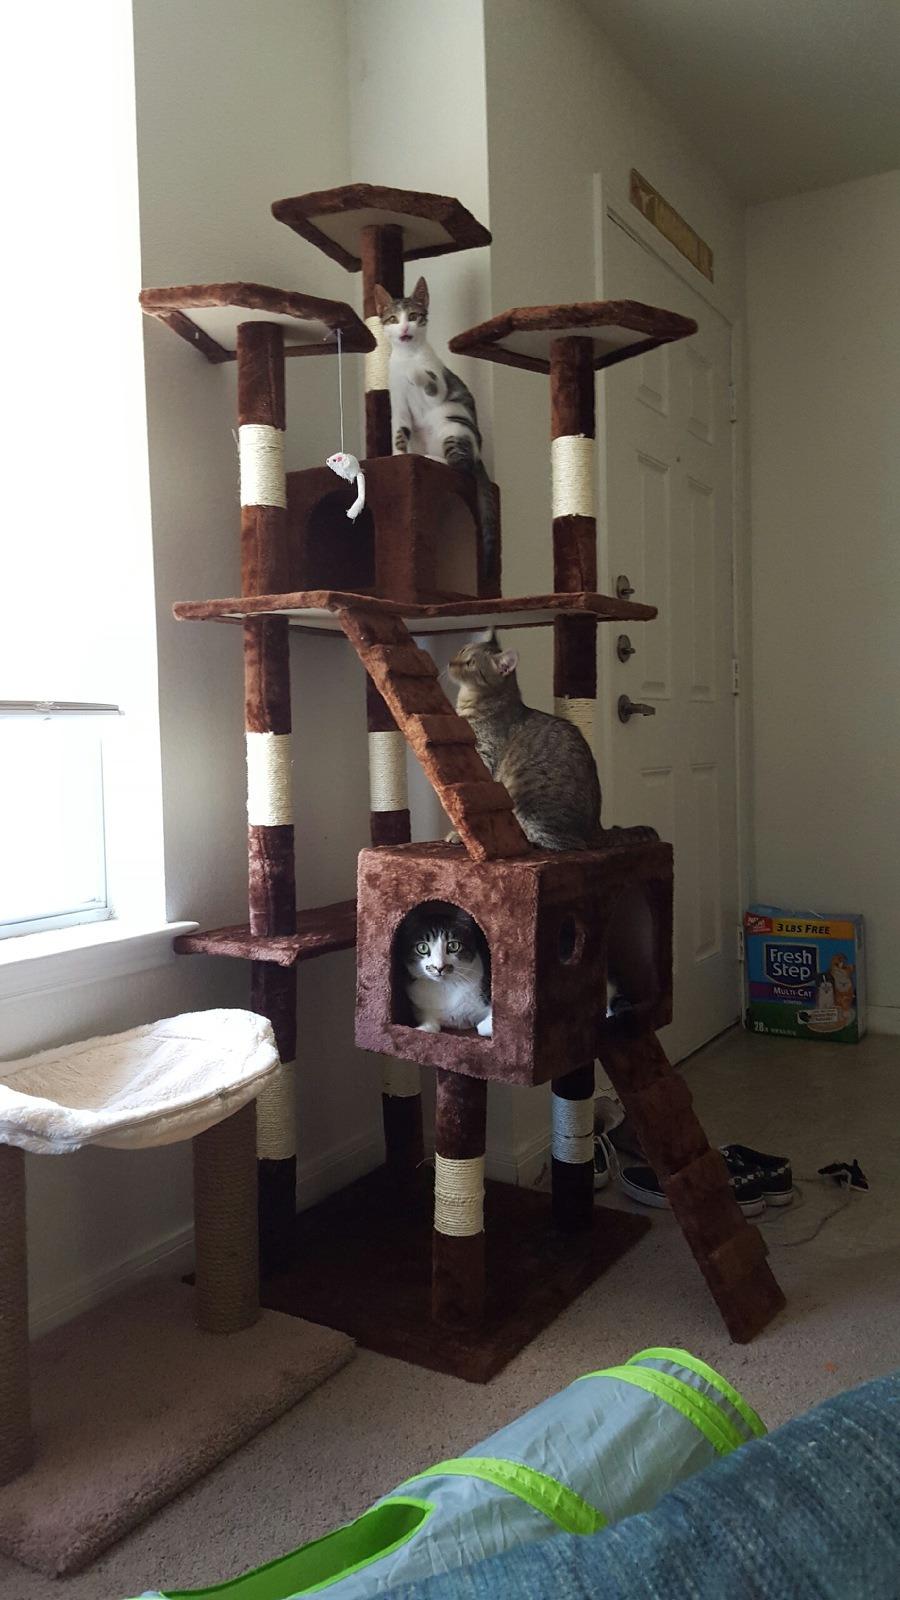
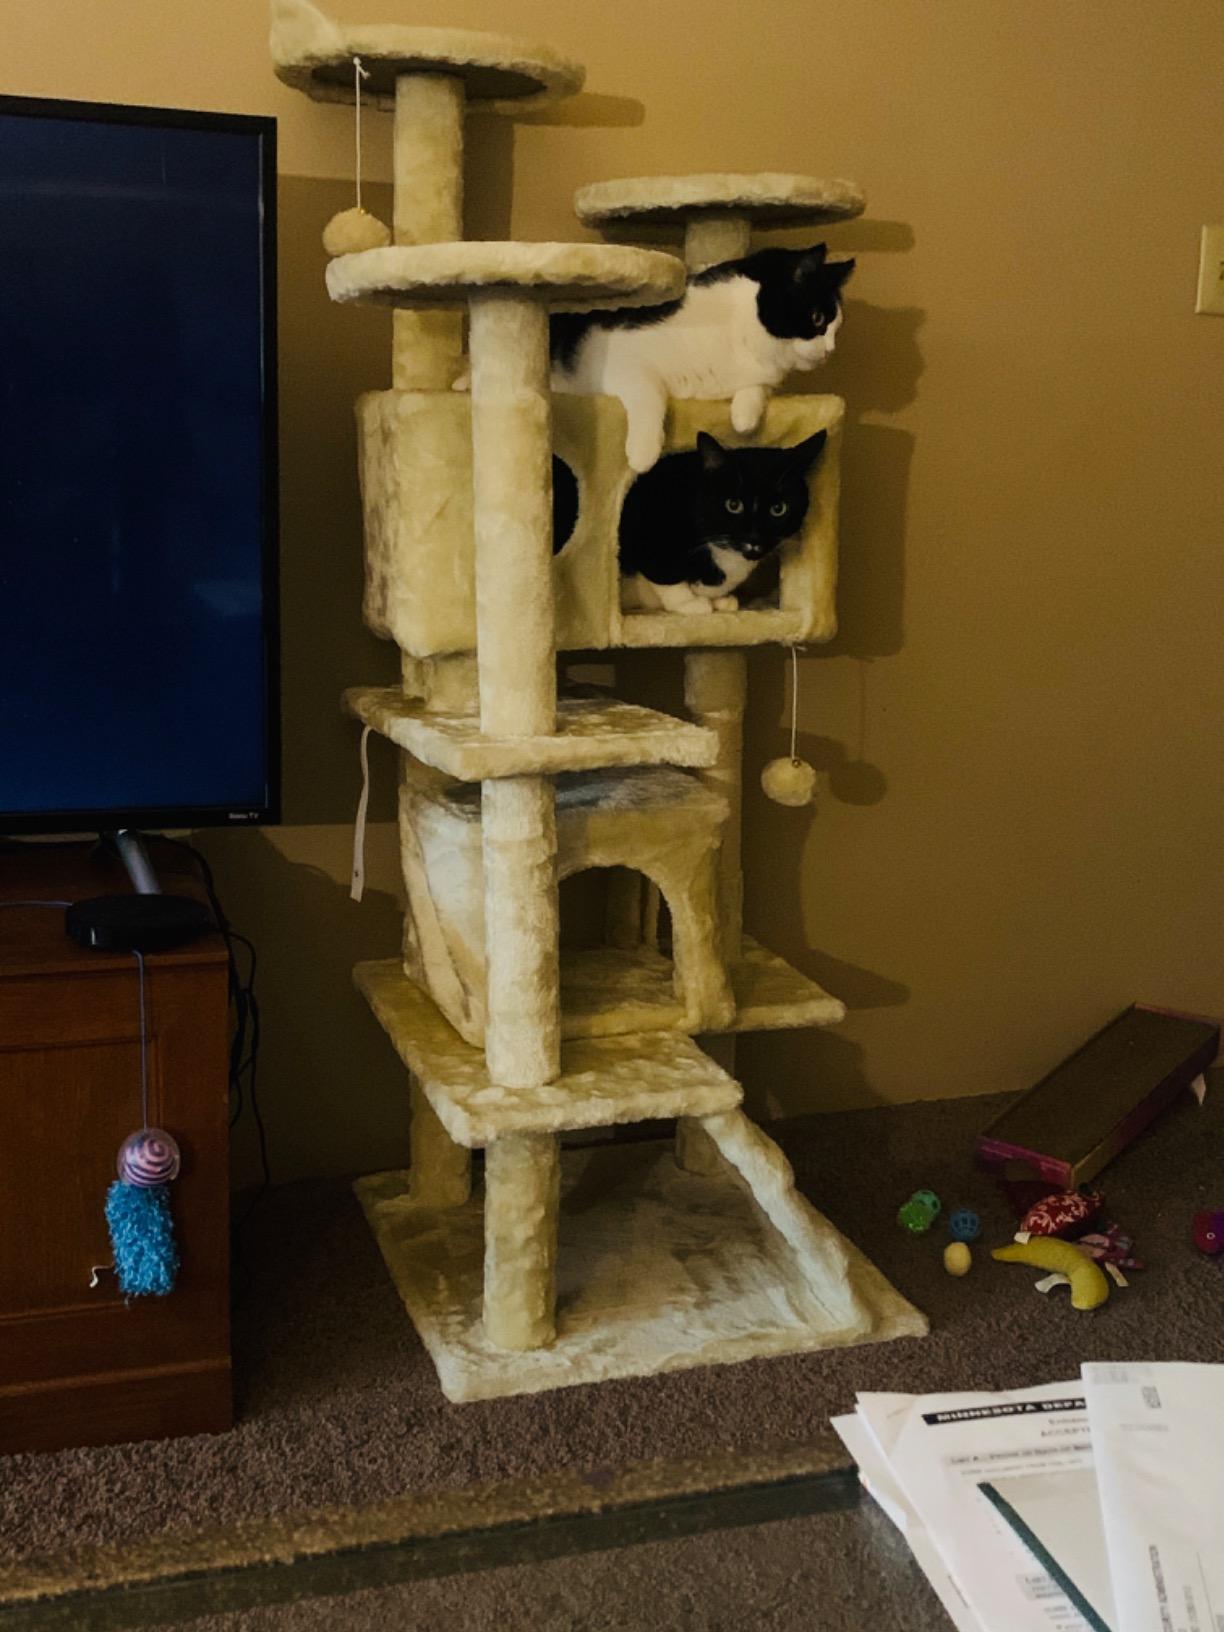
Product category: items_cat tree
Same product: no